Grandstand Managers Night

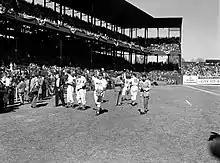
The promotion took place at Sportsman's Park, pictured here in 1946

Just before the game, middlemen managers Clark Mitze and Charles E. Hughes settled into the dugout while the usual Browns manager Zack Taylor sat in a rocking chair with a smoking pipe in hand nearby. St. Louis chose to start Ned Garver, one of the few game decisions not made by the fans. Philadelphia elected to start Alex Kellner.